Kryvyi Rih

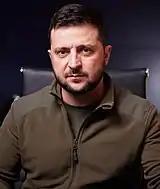
Volodymyr Zelenskyy, 2022

Kryvyi Rih National University, a major institution, was originally formed as a college and Mining Institute in 1929. It gained university status in 1982. Kryvyi Rih Pedagogical Institute was founded in 1930 as an Institute of Vocational Training, and is the oldest pedagogical institution in Kryvyi Rih, reorganized as a Pedagogical Institute. In 2011 the Cabinet of Ukraine founded Kryvyi Rih National University by uniting the Mining Institute, Pedagogical University, Economic Institute of Kyiv National Economic University and Department of the National Metallurgical Academy of Ukraine.